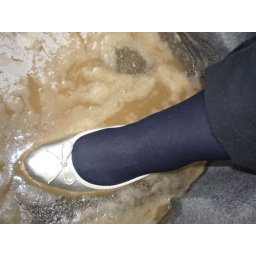
In action in mudy sand and derty water